Brian Boru

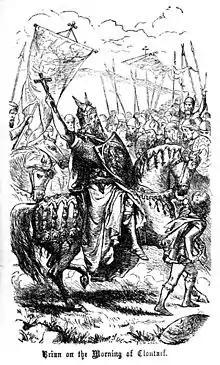
Brian on the Morning of Clontarf

Máel Mórda was aware that the High King would return to Dublin in 1014 to try once more to defeat him. He may have hoped that by defying Brian, he could enlist the aid of all the other regional rulers. If so, he was sorely disappointed. The province of Connacht and most of the province of Ulster failed to support either side of the conflict, with the exception of Flaithbertach Ua Néill of the northern Uí Néill who sent troops to Máel Mórda. His inability to obtain troops from any rulers in Ireland may explain why Máel Mórda sought support from rulers outside Ireland, sending his subordinate and nephew, Sigtrygg, the ruler of Dublin, overseas to do so.